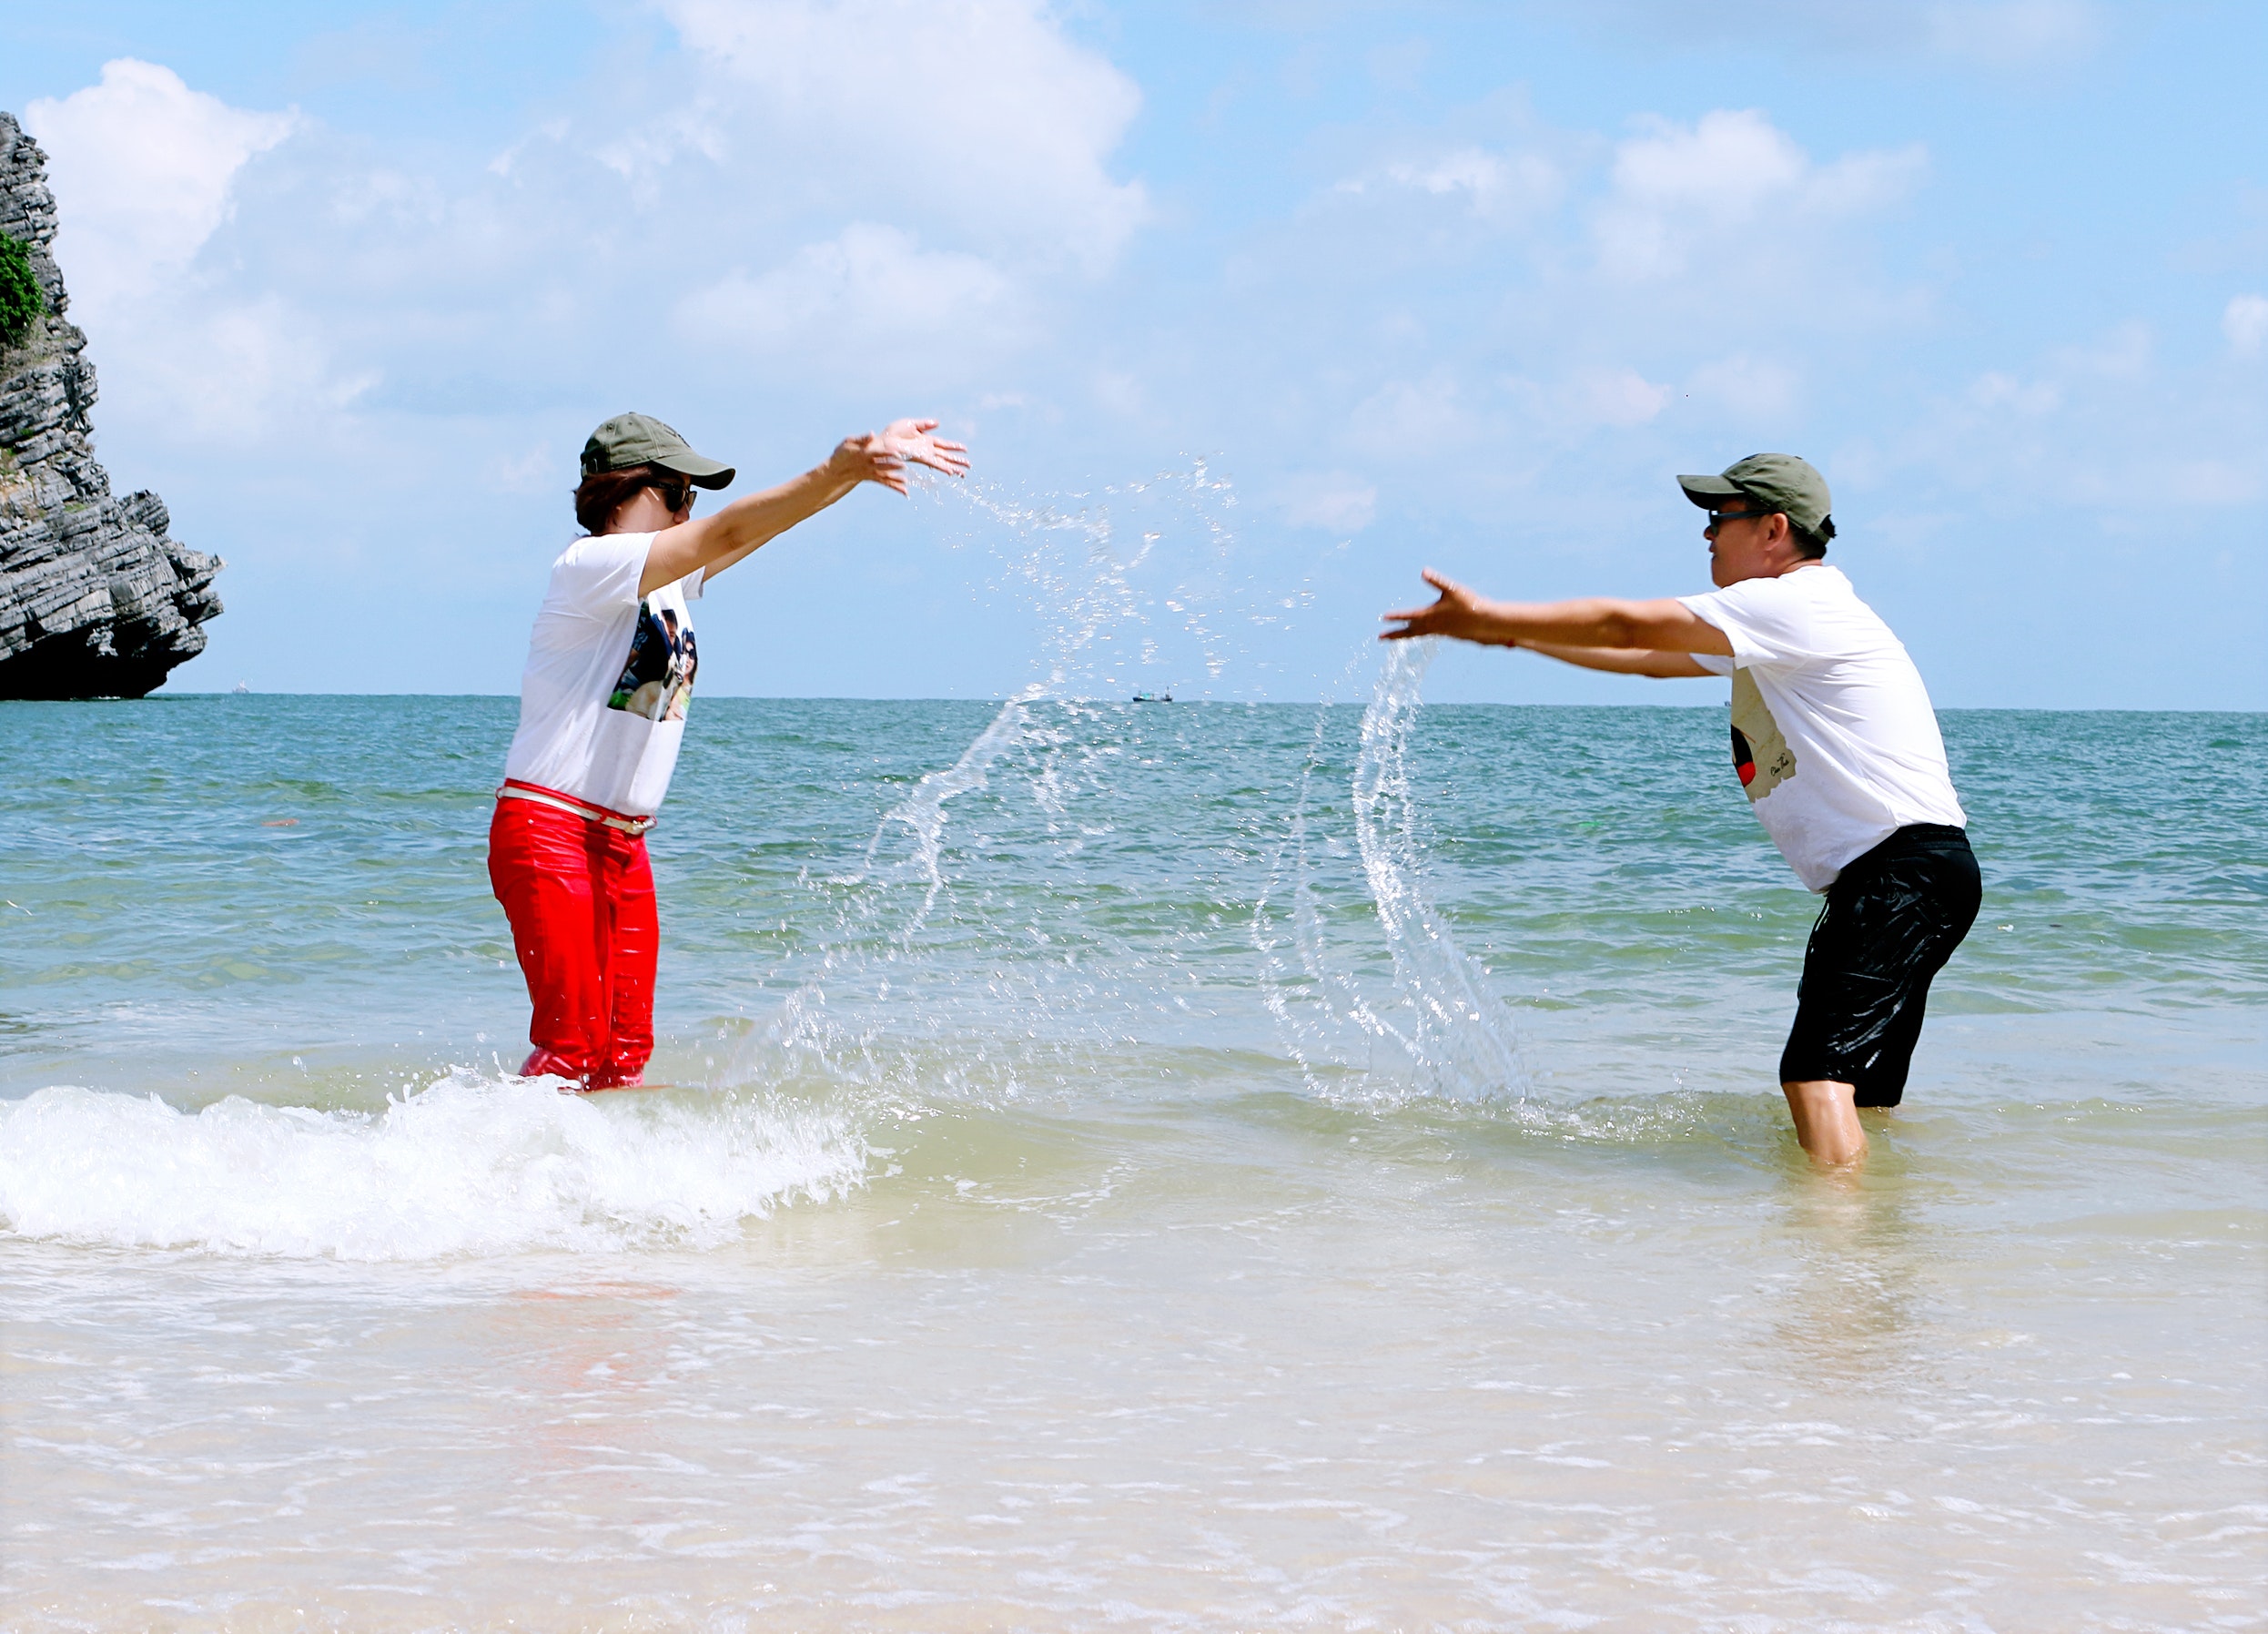
fun, vacation, wave, sky, sea, shore, tourism, ocean, beach, coast, recreation, happy